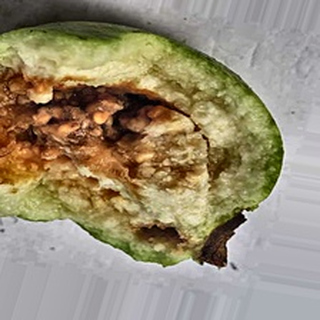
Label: guava_fruit_fly